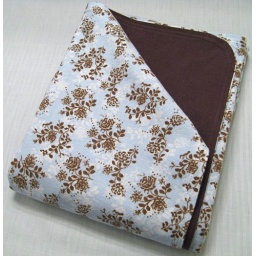
Large flannel blanket with a delicate rose print in brown and white on the front. Backed with solid brown flannel.